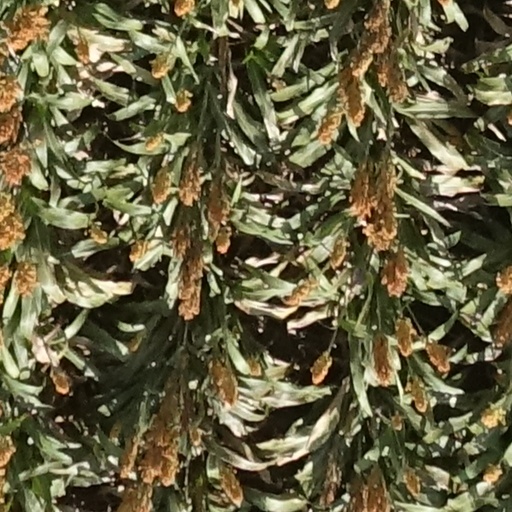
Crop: sorghum